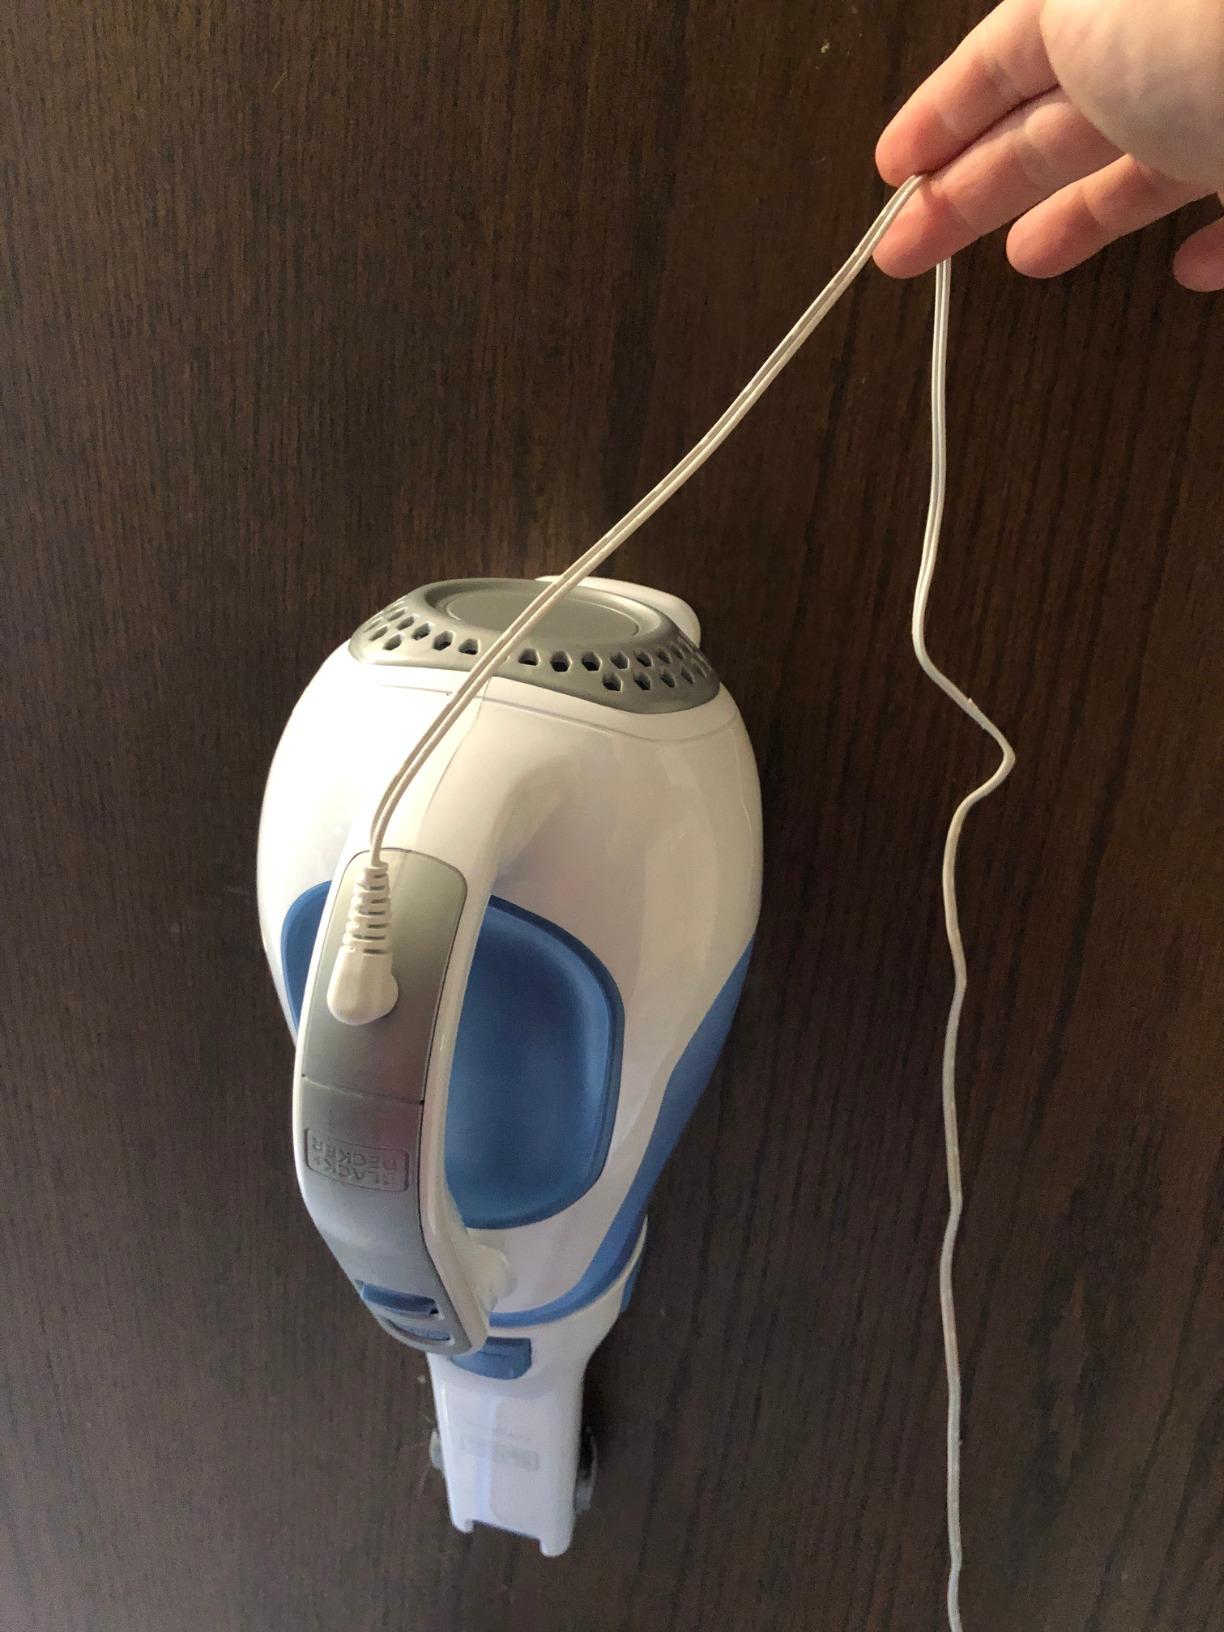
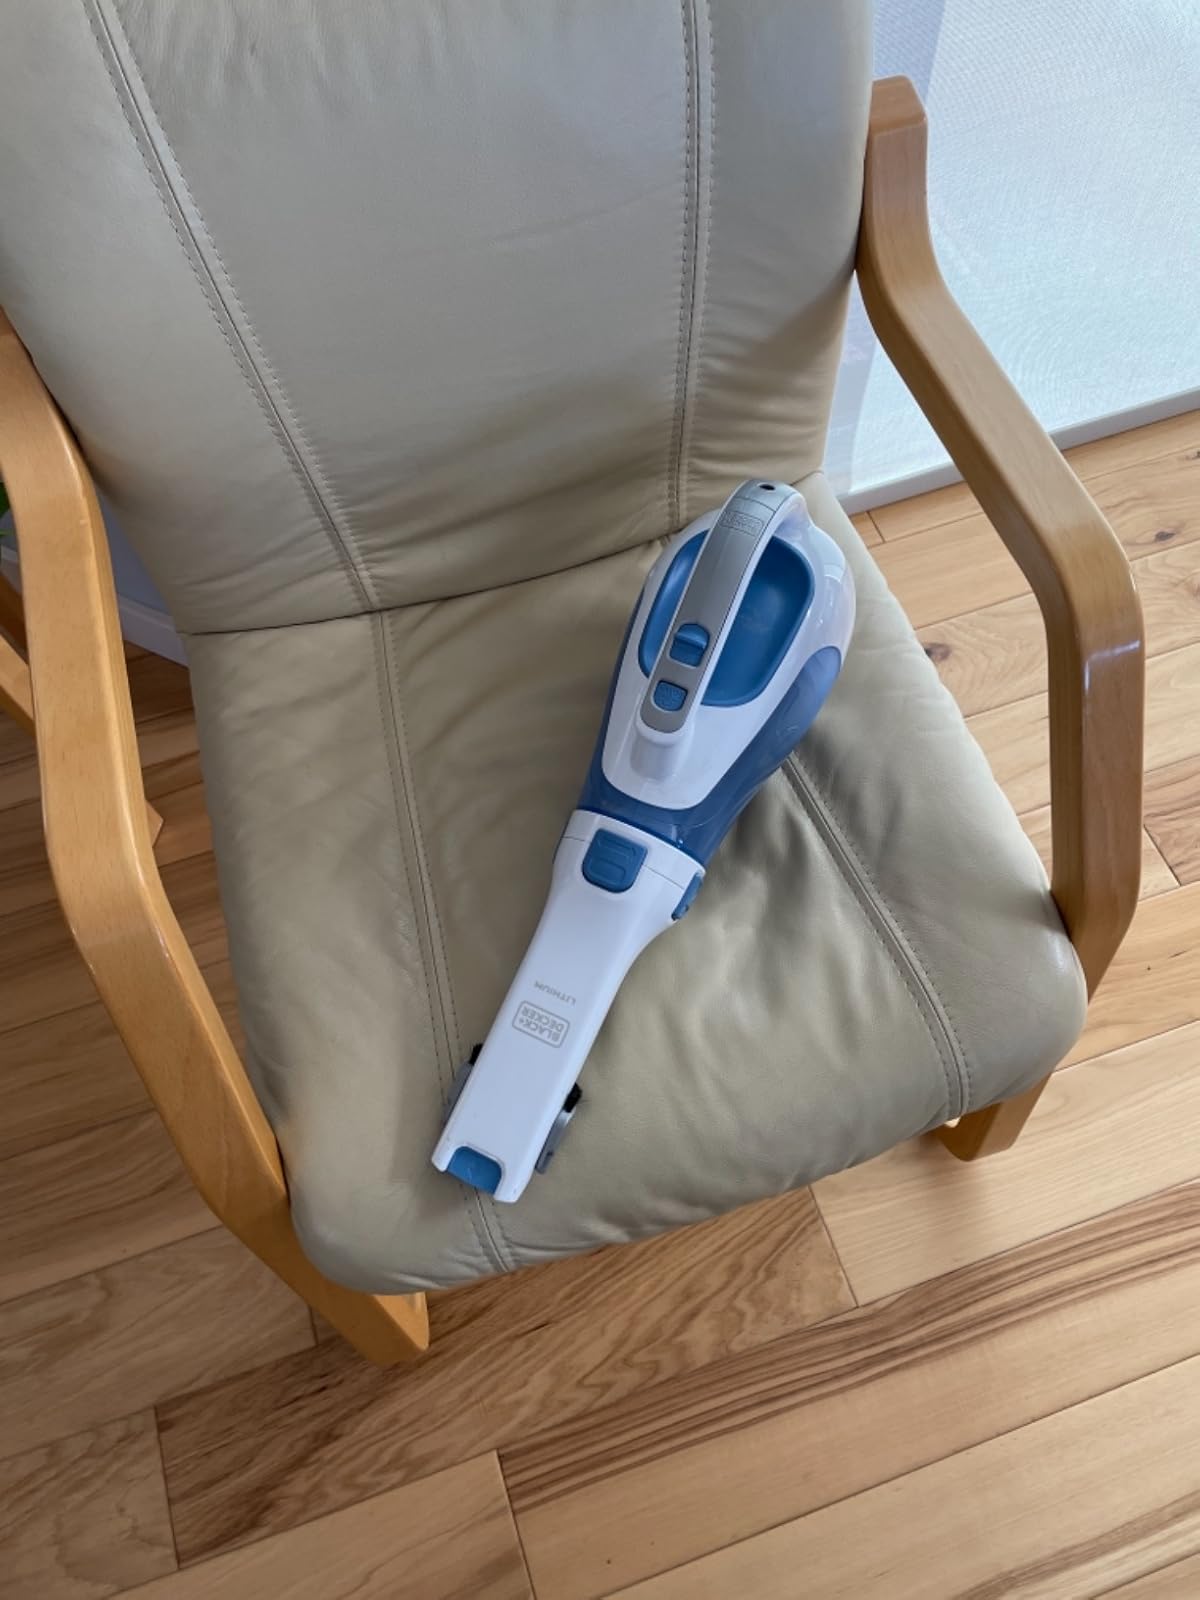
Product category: items_vacuum
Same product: yes